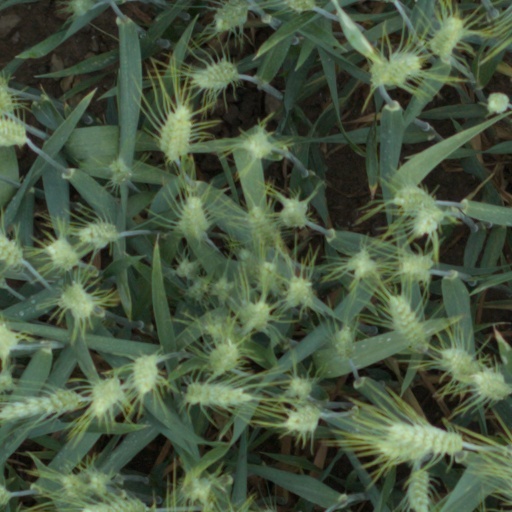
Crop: wheat